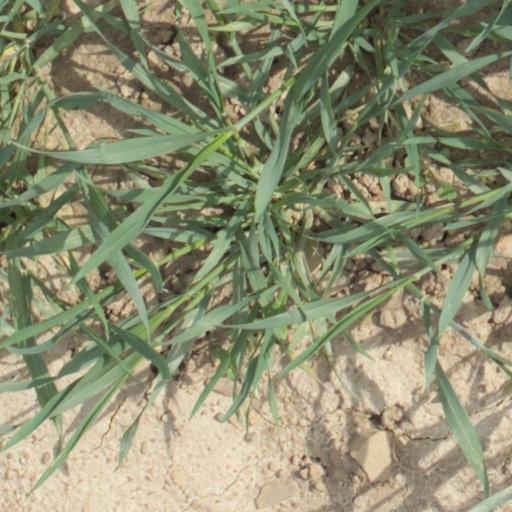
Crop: wheat